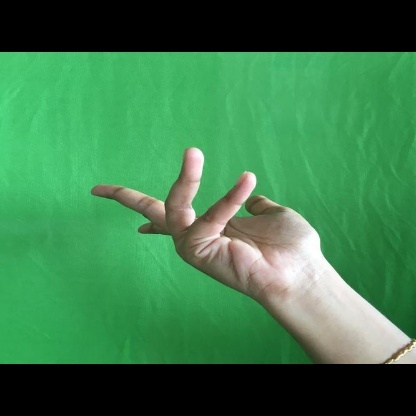
Mudra: Alapadmam